R-Type Leo

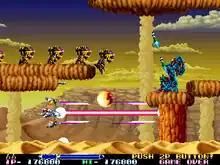
Gameplay screenshot

"R-Type Leo" is a horizontal-scrolling shooter that is part of the "R-Type" series. The plot involves a man-made mechanical planet named Eden, which after its supercomputer core called Major begins to malfunction, uses its defense systems and machines to destroy what is left of mankind. In response, a starfighter named the Leo is deployed to destroy Eden. "Leo" features gameplay similar to its predecessors; the player (or players) flies through each stage, destroying constantly-moving formations of enemies and avoiding their projectiles and stage obstacles. There are six stages total, which become progressively more difficult as the player progresses. Stages include deserts, tropical jungles, and abandoned space battleships. Each stage also has a massive boss that must be defeated by destroying its weak point.